Entertainment

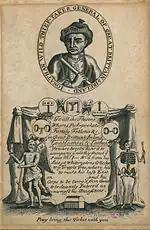
Ticket for the execution of Jonathan Wild (1725)

Although most forms of entertainment have evolved and continued over time, some once-popular forms are no longer as acceptable. For example, during earlier centuries in Europe, watching or participating in the punishment of criminals or social outcasts was an accepted and popular form of entertainment. Many forms of public humiliation also offered local entertainment in the past. Even capital punishment such as hanging and beheading, offered to the public as a warning, were also regarded partly as entertainment. Capital punishments that lasted longer, such as stoning and drawing and quartering, afforded a greater public spectacle. "A hanging was a carnival that diverted not merely the unemployed but the unemployable. Good bourgeois or curious aristocrats who could afford it watched it from a carriage or rented a room." Public punishment as entertainment lasted until the 19th century by which time "the awesome event of a public hanging aroused the[ir] loathing of writers and philosophers". Both Dickens and Thackeray wrote about a hanging in Newgate Prison in 1840, and "taught an even wider public that executions are obscene entertainments".